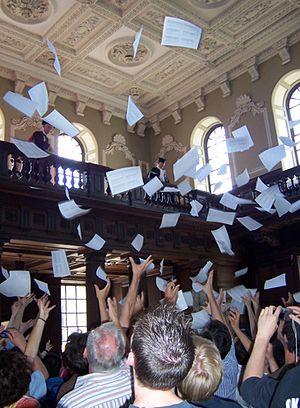
On appelle Mathematical Tripos le cours de mathématiques donné à l'université de Cambridge. C'est une institution en Angleterre, qui s'accompagne de tout un folklore et qui a connu ses gloires, dont beaucoup se sont fait un nom en physique mathématique.
Le Senate House de l’université de Cambridge, situé au centre de la ville, est utilisé principalement pour des cérémonies de remise de diplômes et autrefois pour des réunions du Conseil du Sénat de l'université.